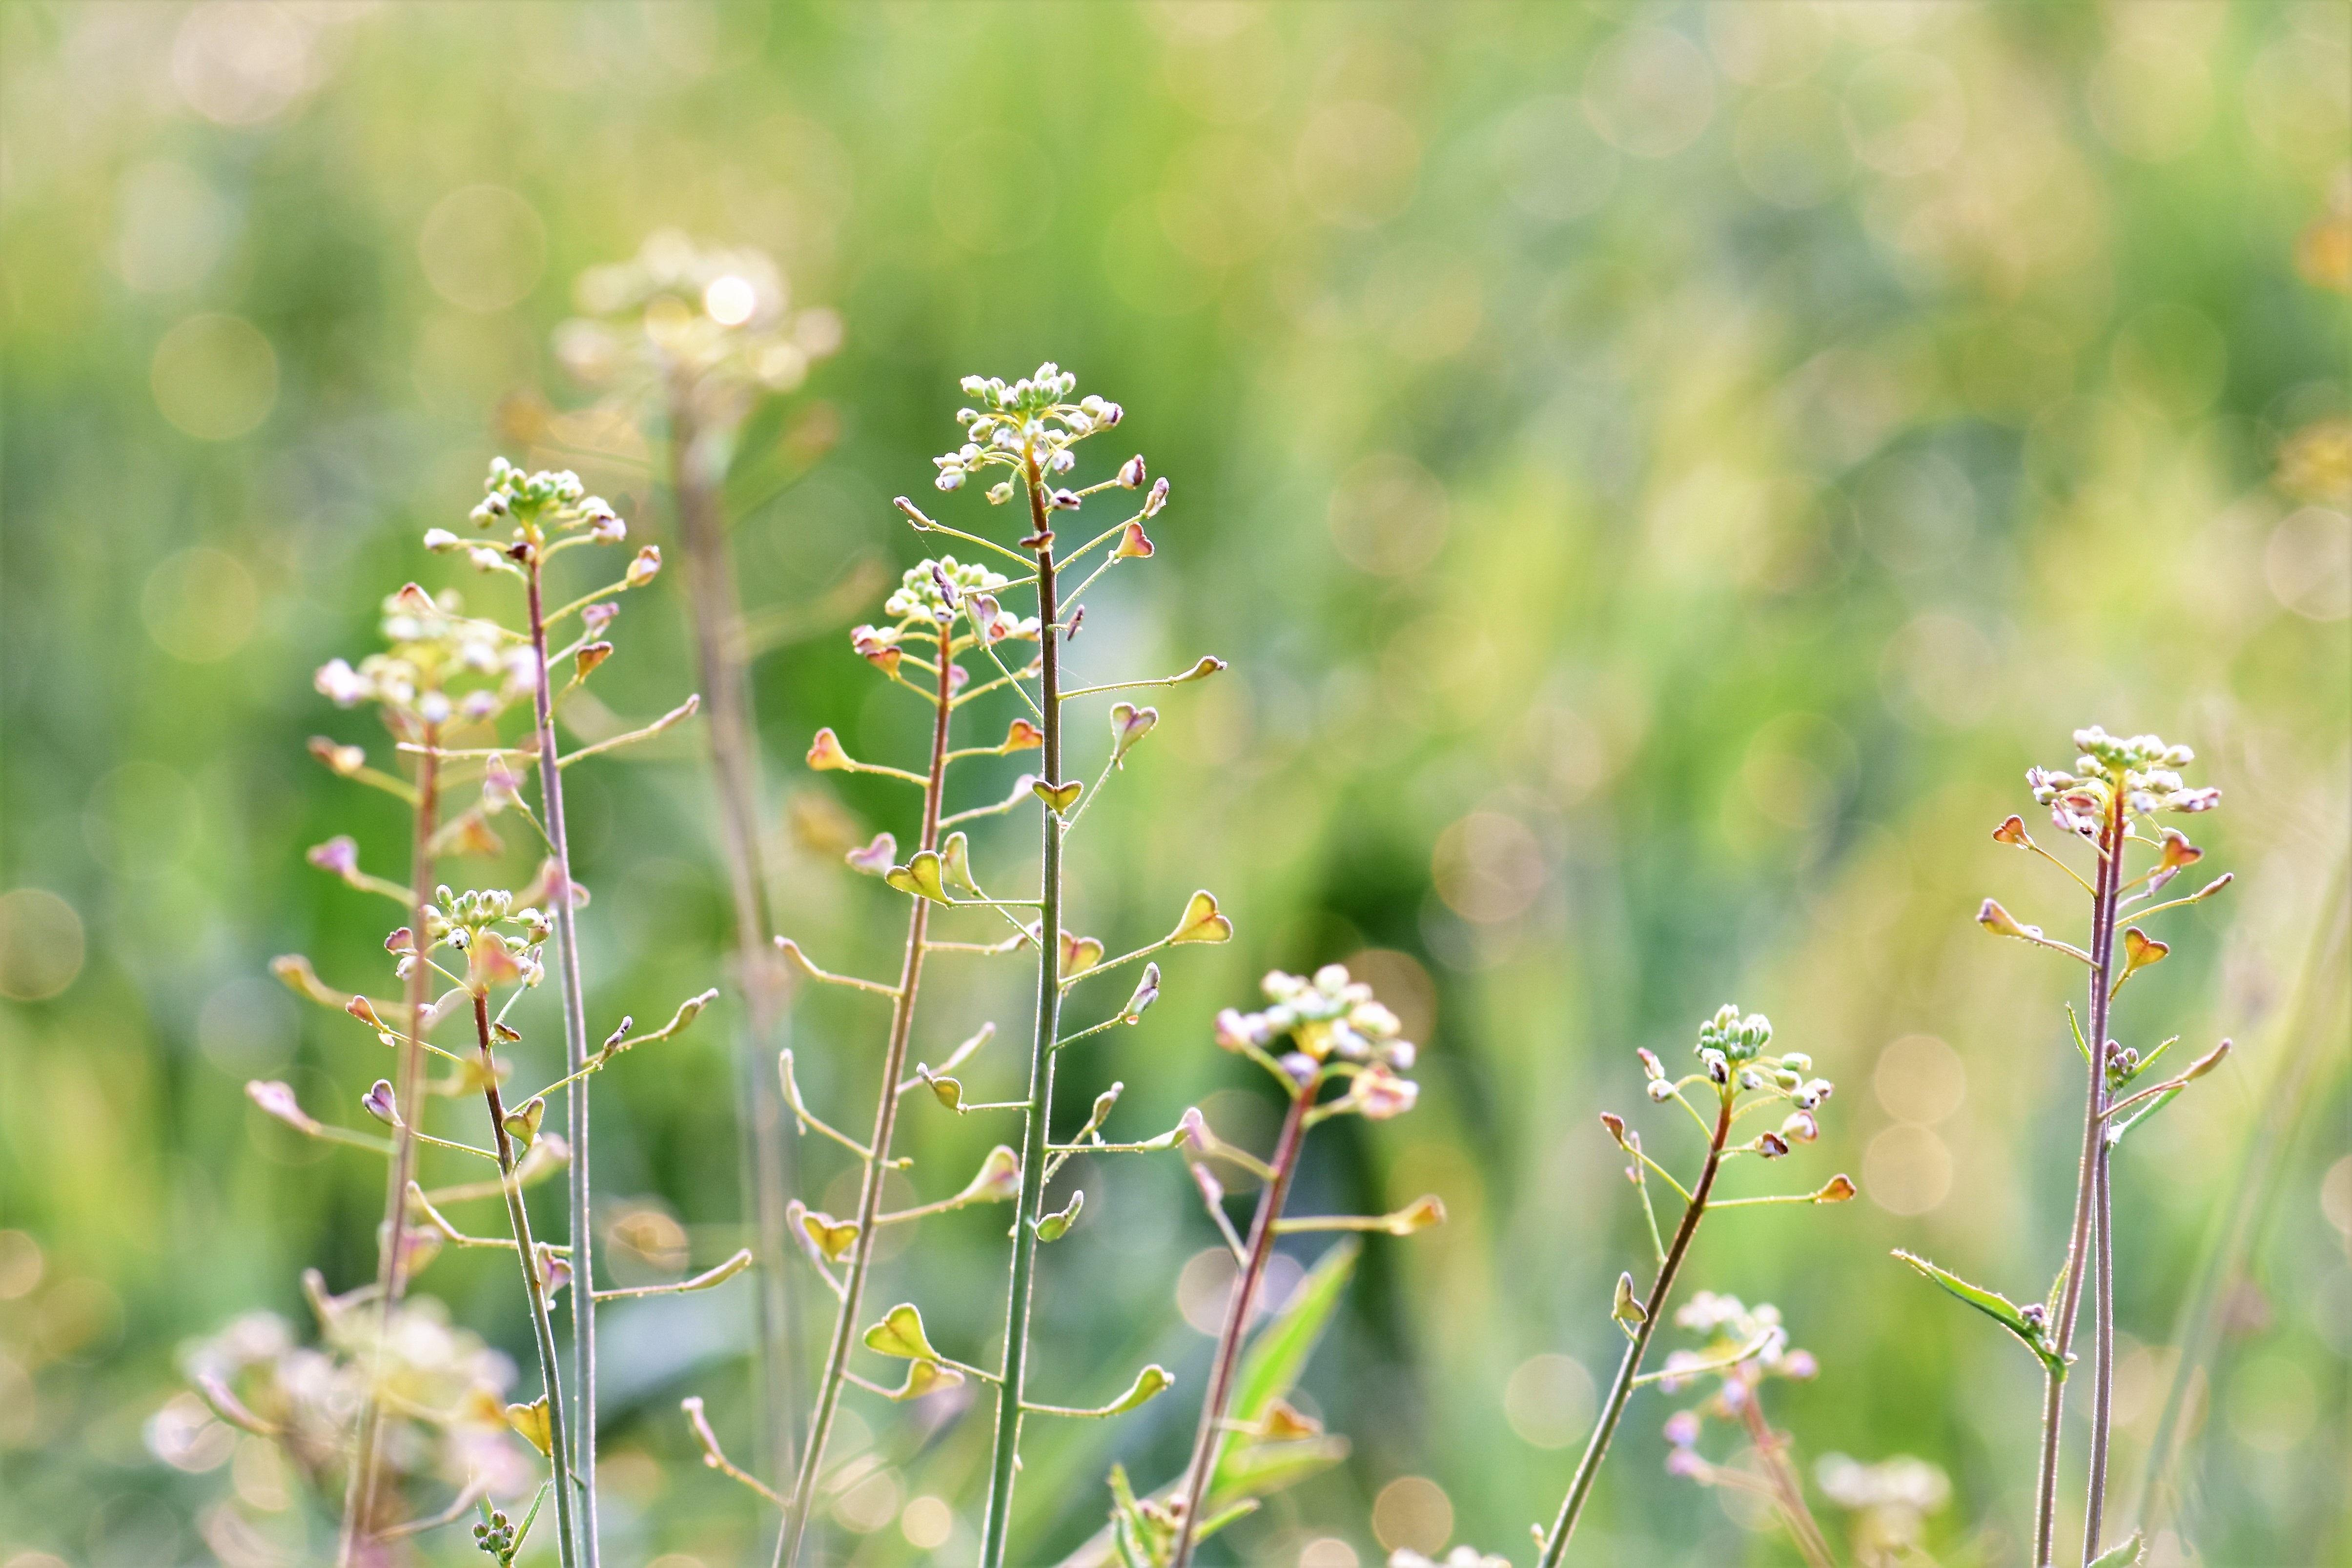
nature, grass, blossom, plant, field, meadow, prairie, leaf, flower, bloom, food, green, herb, produce, crop, botany, agriculture, garden, close, flora, wildflower, flowers, weed, background, shrub, habitat, herbs, grasses, macro photography, halme, flowering plant, meadow herbs, grass family, plant stem, land plant